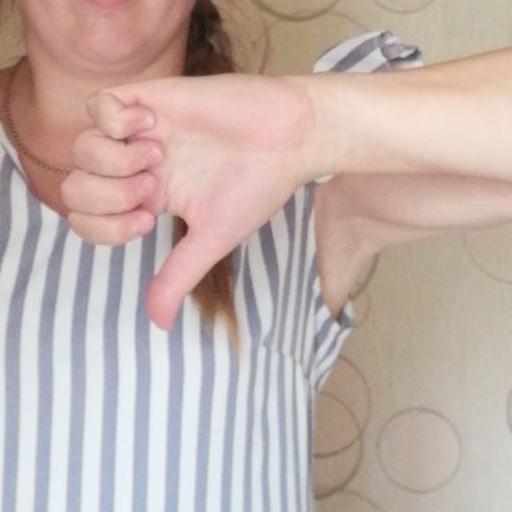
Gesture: dislike